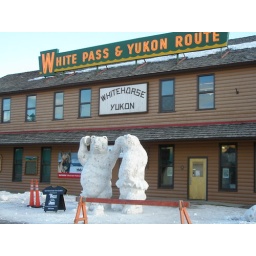
...in front of the old White Pass train station building in Whitehorse on February 20, 2008.